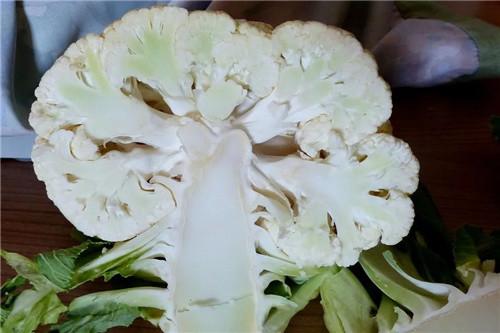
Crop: unknown
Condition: cauliflower